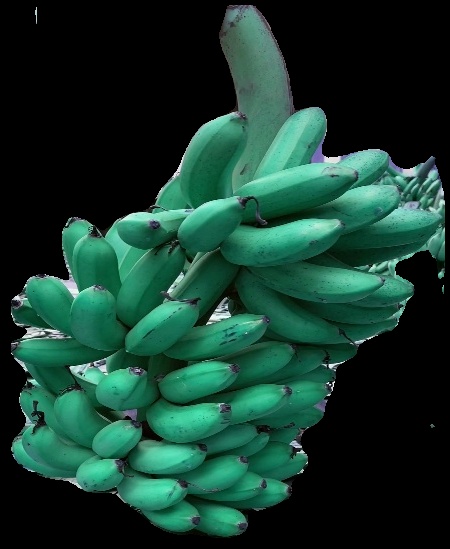
Variety: rasbale
Grade: grade1